Nagagutsu o Haita Neko: Sekai Isshū 80 Nichi Dai Bōken

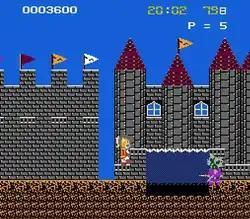
Pero has to either avoid or eliminate this cat-like enemies who stands in his way.

The main character is the Puss in Boots character from the tale; a cat named Pero (Toei Animation's mascot) is also known as 'Perrault' in the game, as that was the name of the original author of the Puss In Boots story, Charles Perrault. He is known for helping an impoverished master attain wealth through the use of trickery.